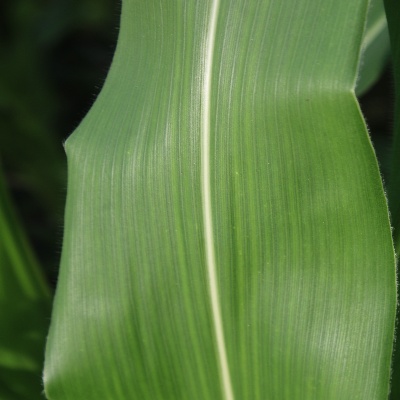
Crop: Maize
Condition: healthy